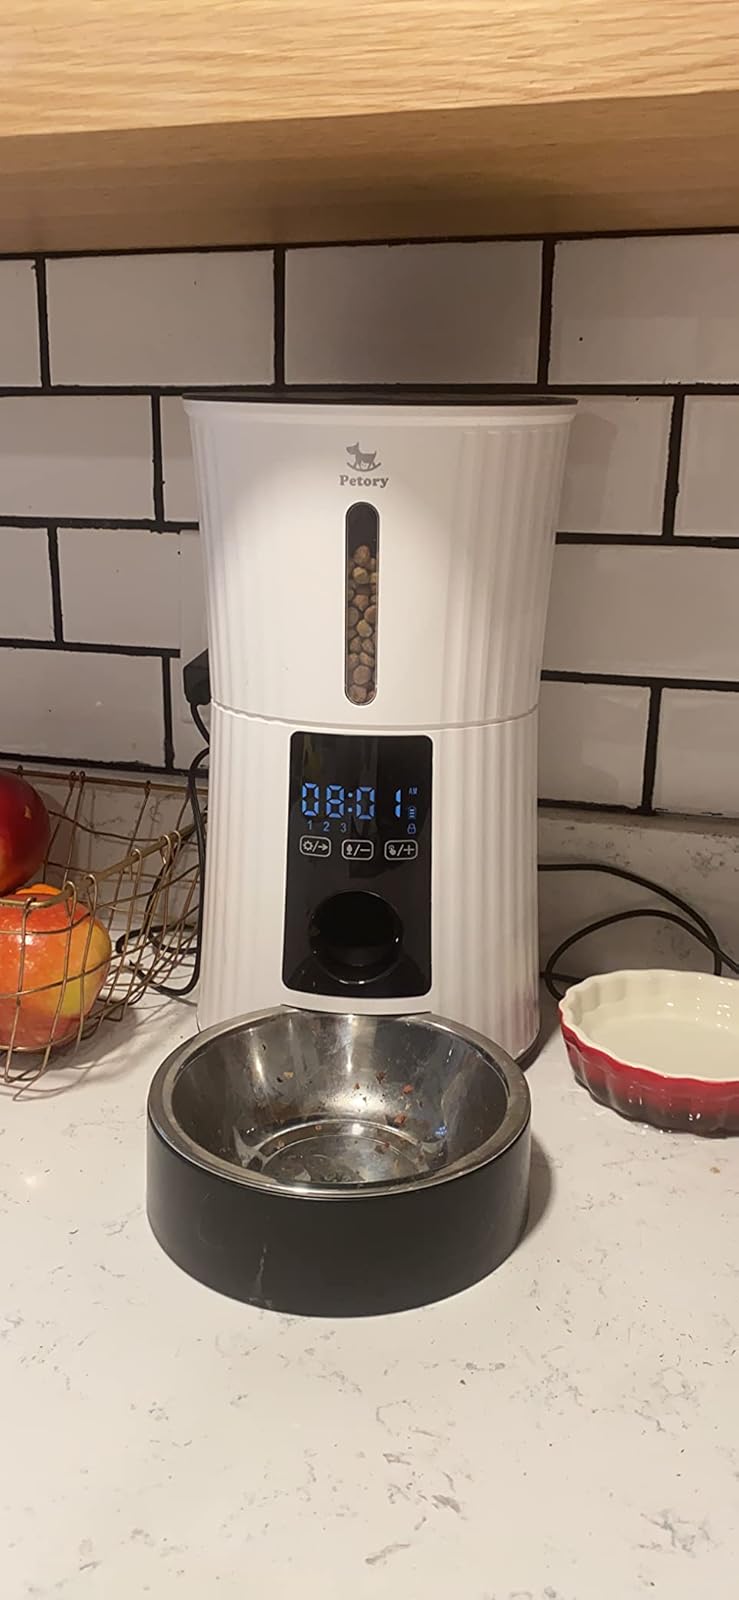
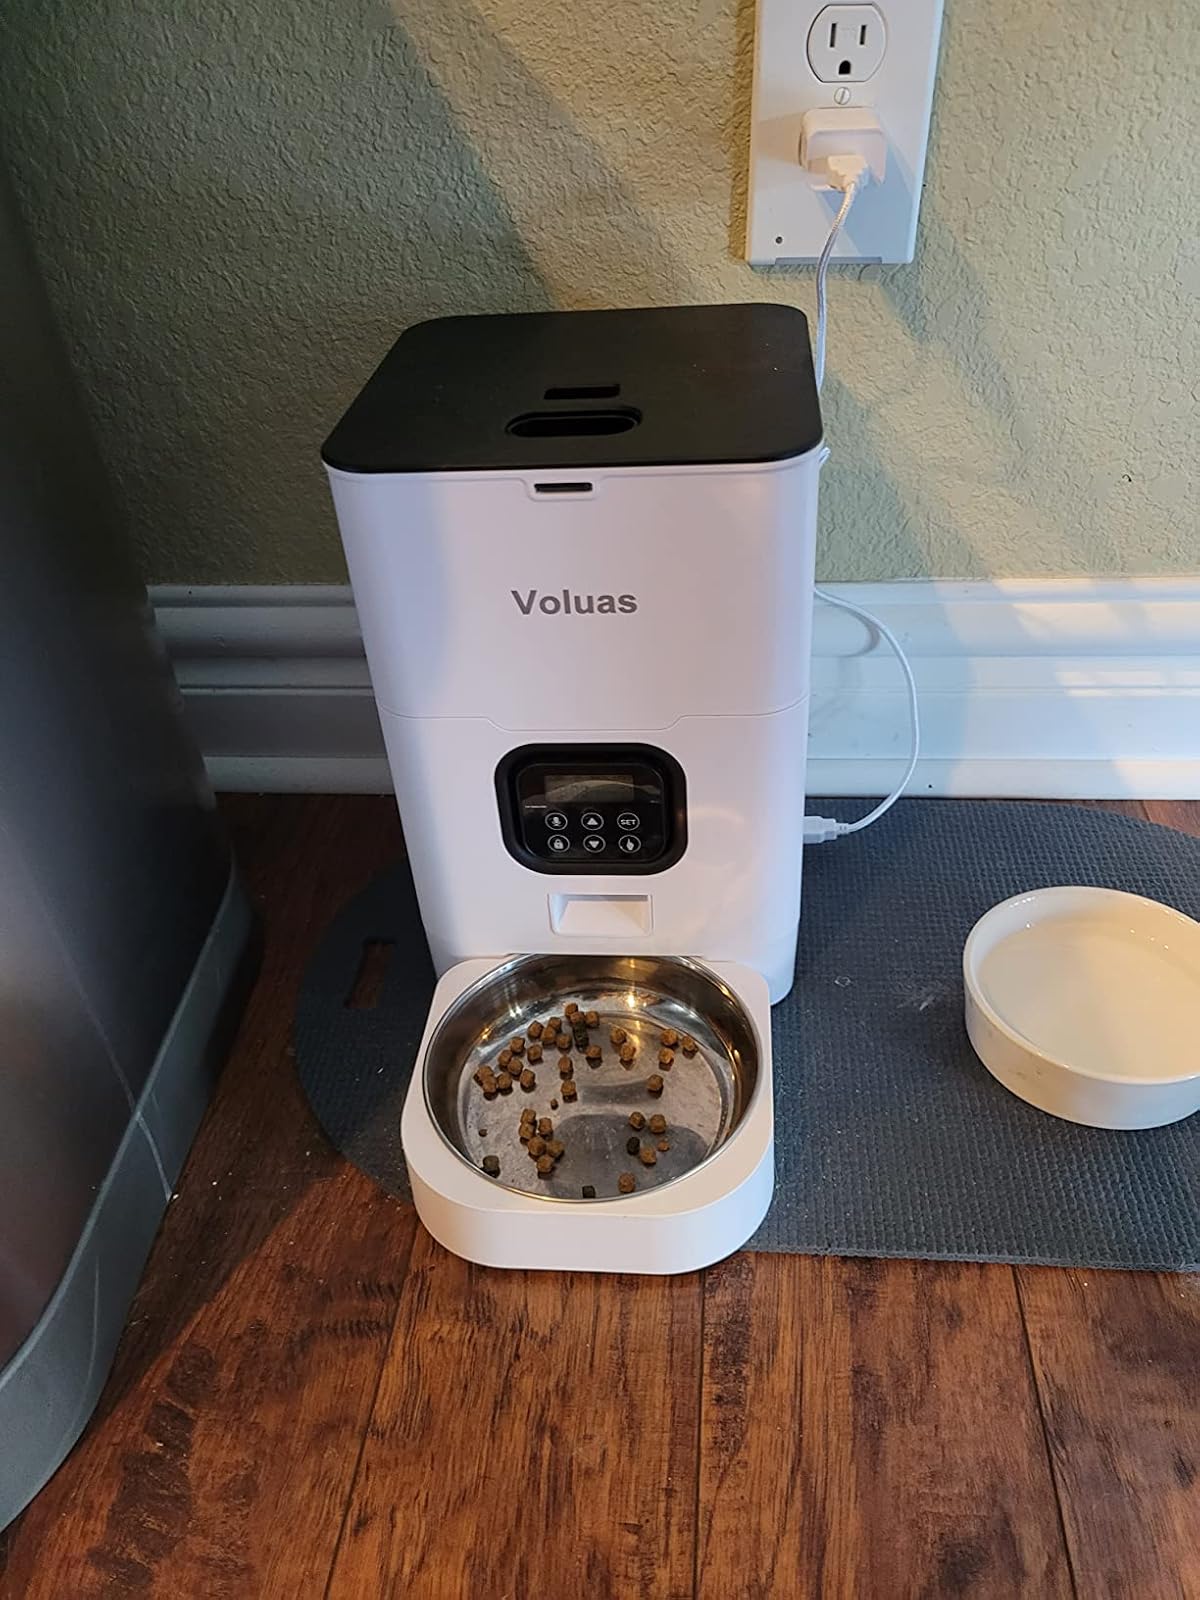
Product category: items_feeder
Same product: no